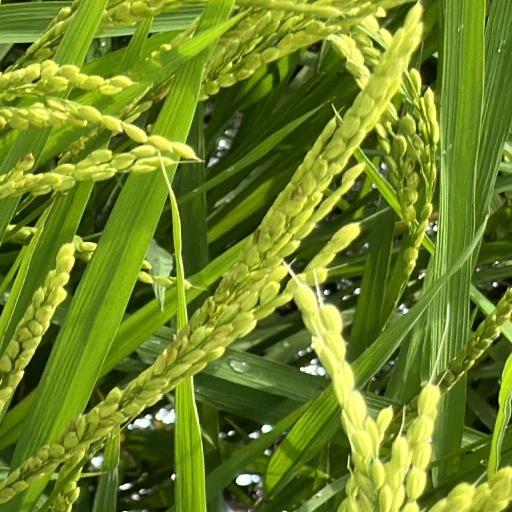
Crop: rice